New France

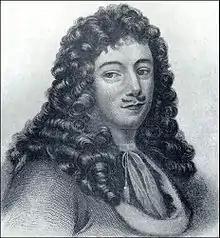
Jean Talon, count of Orsainville, first intendant of New France

The European population grew slowly under French rule, thus remained relatively low as growth was largely achieved through natural births, rather than by immigration. Most of the French were farmers, and the rate of natural increase among the settlers themselves was very high. The women had about 30 per cent more children than their counterparts who remained in France. Yves Landry says, "Canadians had an exceptional diet for their time." The 1666 census of New France was the first census conducted in North America. It was organized by Jean Talon, the first Intendant of New France, between 1665 and 1666. According to Talon's census there were 3,215 people in New France, comprising 538 separate families. The census showed a great difference in the number of men at 2,034 versus 1,181 women. The French government sought to rectify this over the next few years by sending approximately 800 unmarried women, known as the "Filles du Roi" ("King's Daughters"), to the colony.